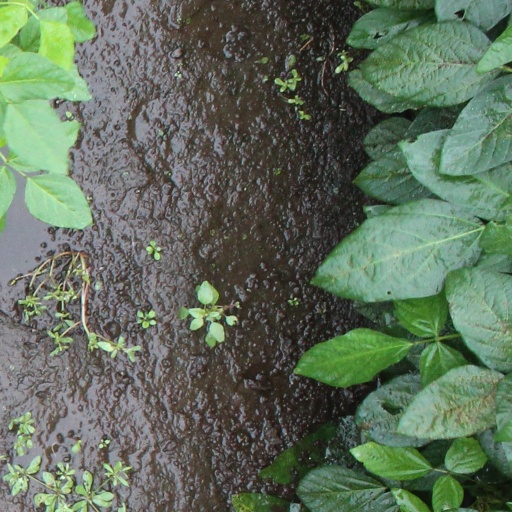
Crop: soybean